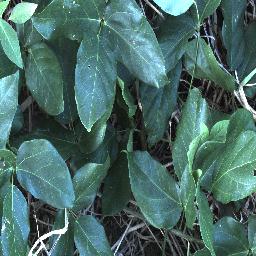
Label: negative